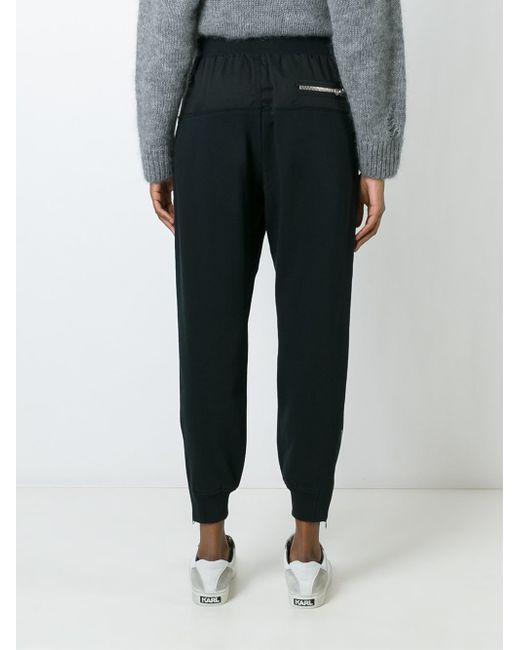
Schwarze Slim Fit Unterbekleidung für Damen